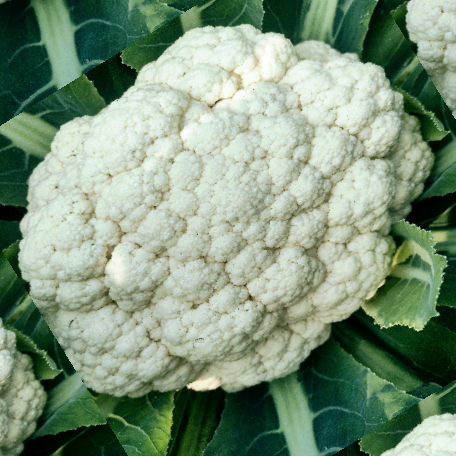
Label: Disease Free